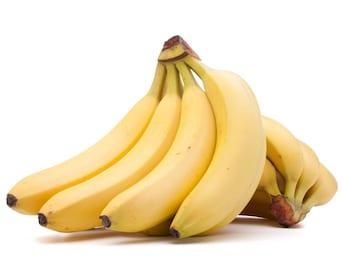
Label: banana